History of the Port of Southampton

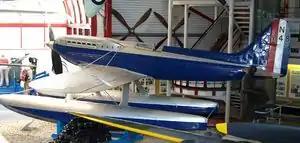
Supermarine S.6A N248

The Mediaeval Merchant's House, in French Street, was built in 1290 as the home and business of wine merchant John Fortin. It contains period furnishings. Tudor House Museum and Garden, a large, striking 15th-century timber-framed house, is considered the city's most important historic building and re-opened after renovations in summer 2011.